Michael Behagen

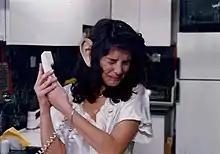
From "Late Night Stories" episode "The Earring"

In 1987, Michael Behagen wrote and directed "The Cuckoo Clock", the pilot of the "Late Night Stories" TV series. It took the Israeli TV another year to approve the series. At that time, most Israeli TV movies produced by IBA, the only channel at that time, dealt only with Israeli identity topics. He came up with a series that dealt with intimate fears. "Late Night Stories" is a TV thriller series of 13 films written, directed, produced and composed by Behagen between 1987 and 1991 and aired in Israel between 1988 and 1991. The English version of the series aired in Germany and Russia.